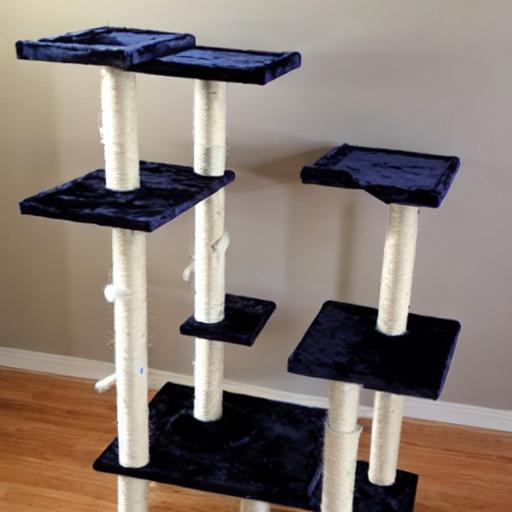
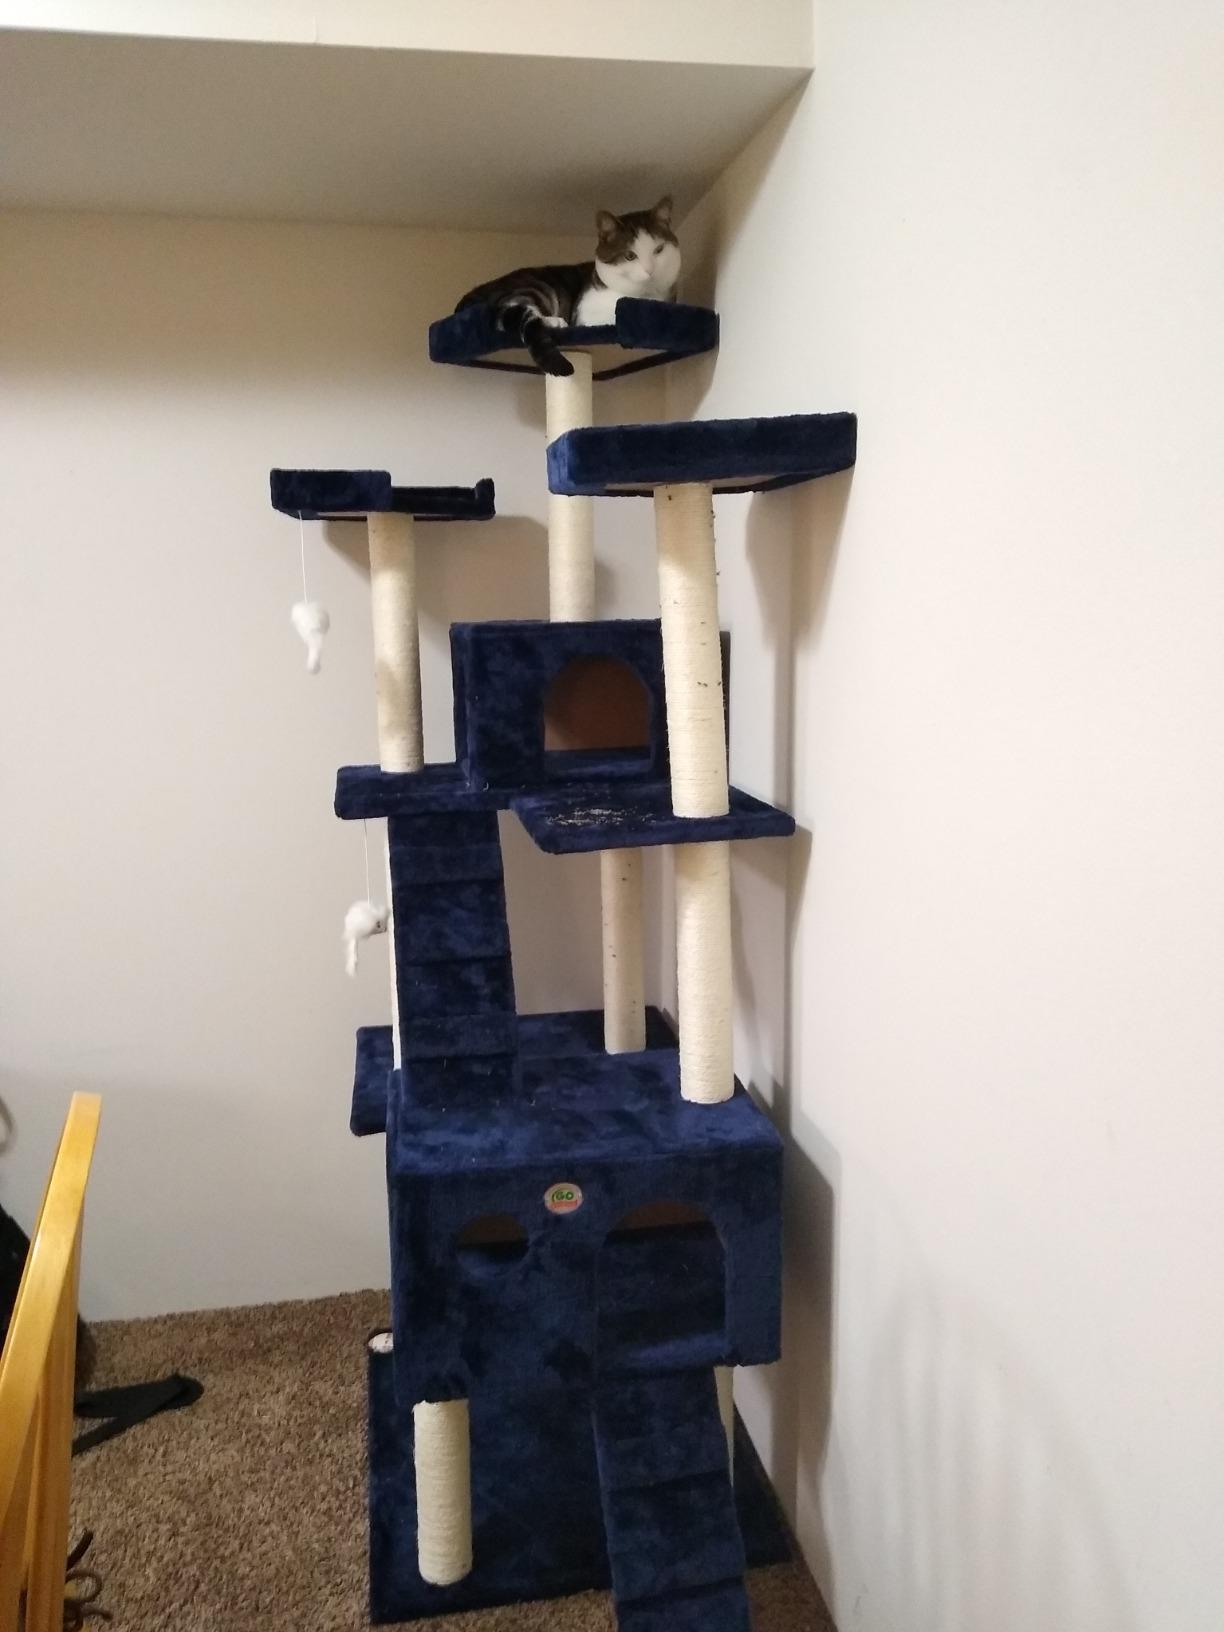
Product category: items_cat tree
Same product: no